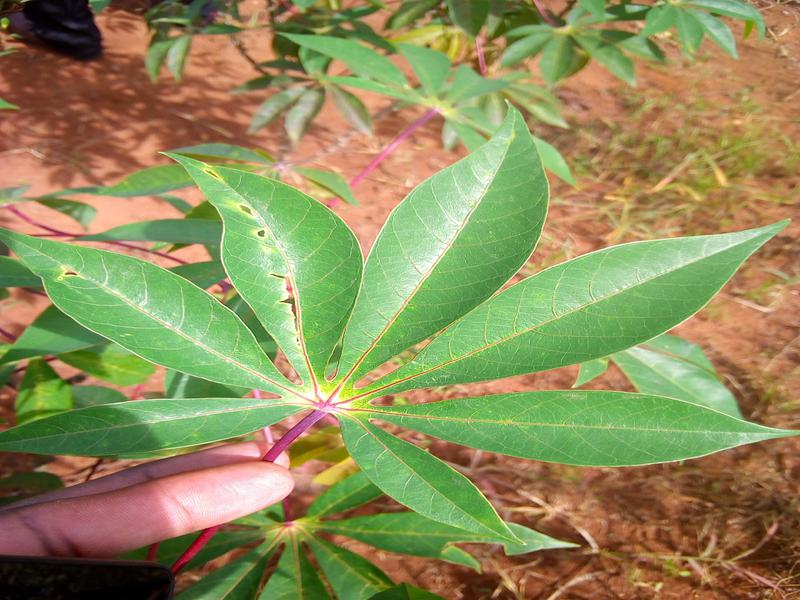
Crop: cassava
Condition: healthy